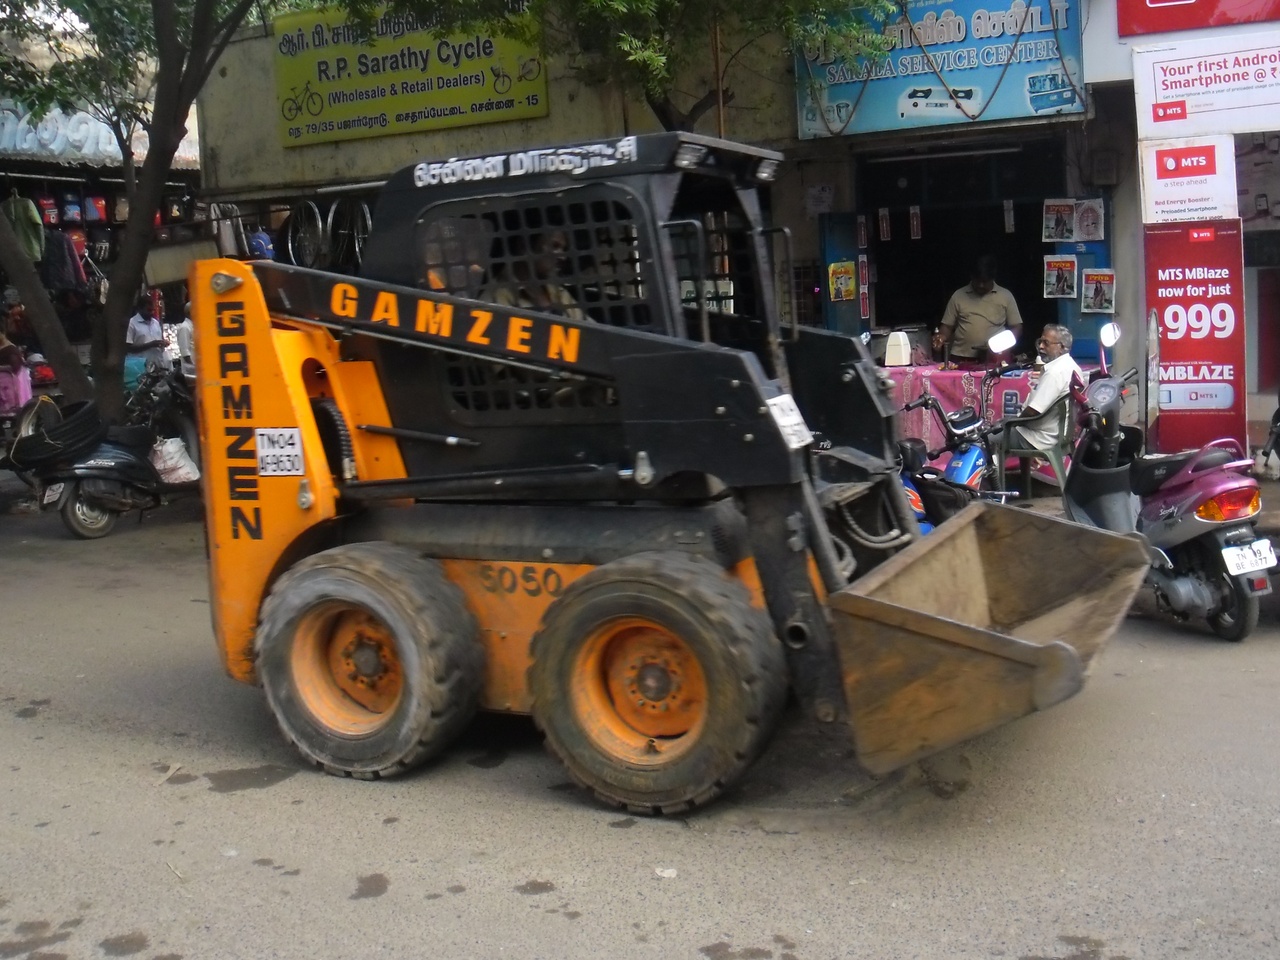
சென்னை மாநகராட்சி தூய்மைபடுத்தும் வாகனம்